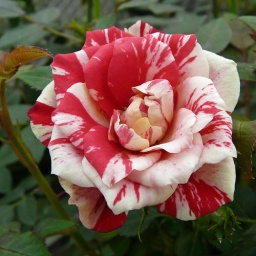
A pretty red and white mini rose at a local garden centre in Calgary